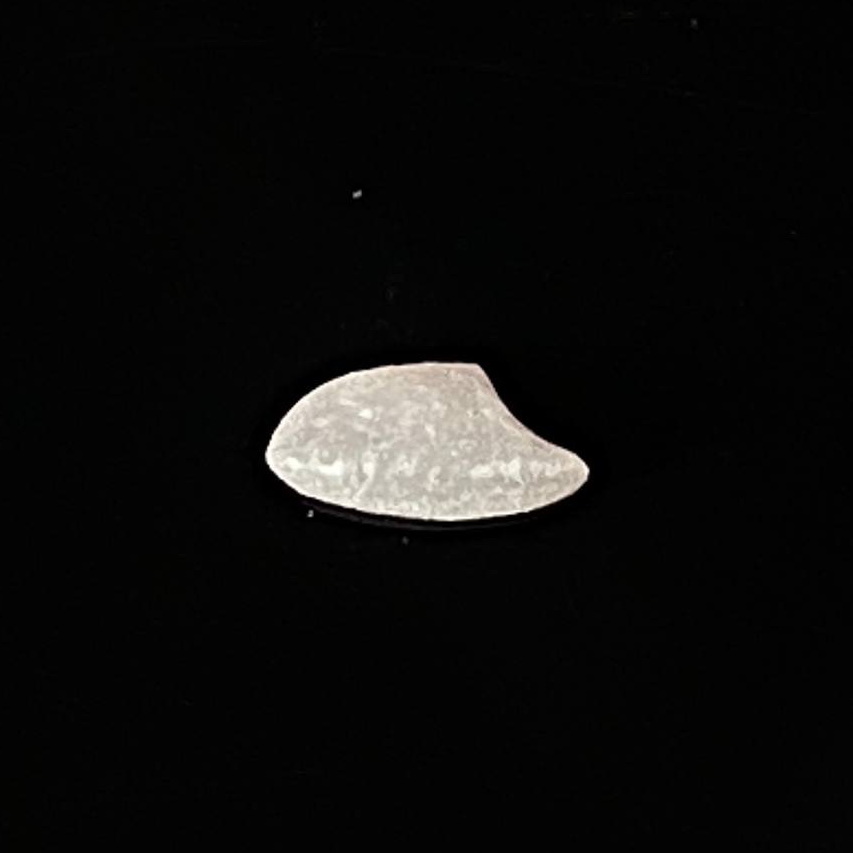
Rice variety: Chinigura_Polao